Socialist Left Party (Norway)

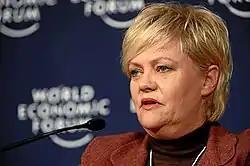
Halvorsen said the environmental policies of the red–green coalition were among the most radical in Europe.

The party has held the office of Minister of the Environment since 2005, first by Helen Bjørnøy, followed by Erik Solheim and since 2012 by Bård Vegar Solhjell. During the 2009 Norwegian parliamentary election, the party promoted itself as the biggest and strongest green party in Norway. The party was highly vocal against oil drilling in Lofoten and Vesterålen during the election campaign. A large minority within the party are opposed to the conservation plan, with the majority of them coming from Nordland, the county where the drilling is taking place. The party struggled, despite the public's strong focus on the green movement and global warming. They failed to gather new voters and experienced one of their worst elections in years. By August 2009, various opinion polls gave the party 10% support but lost most of their voters to the Labour Party during the last days of the election.